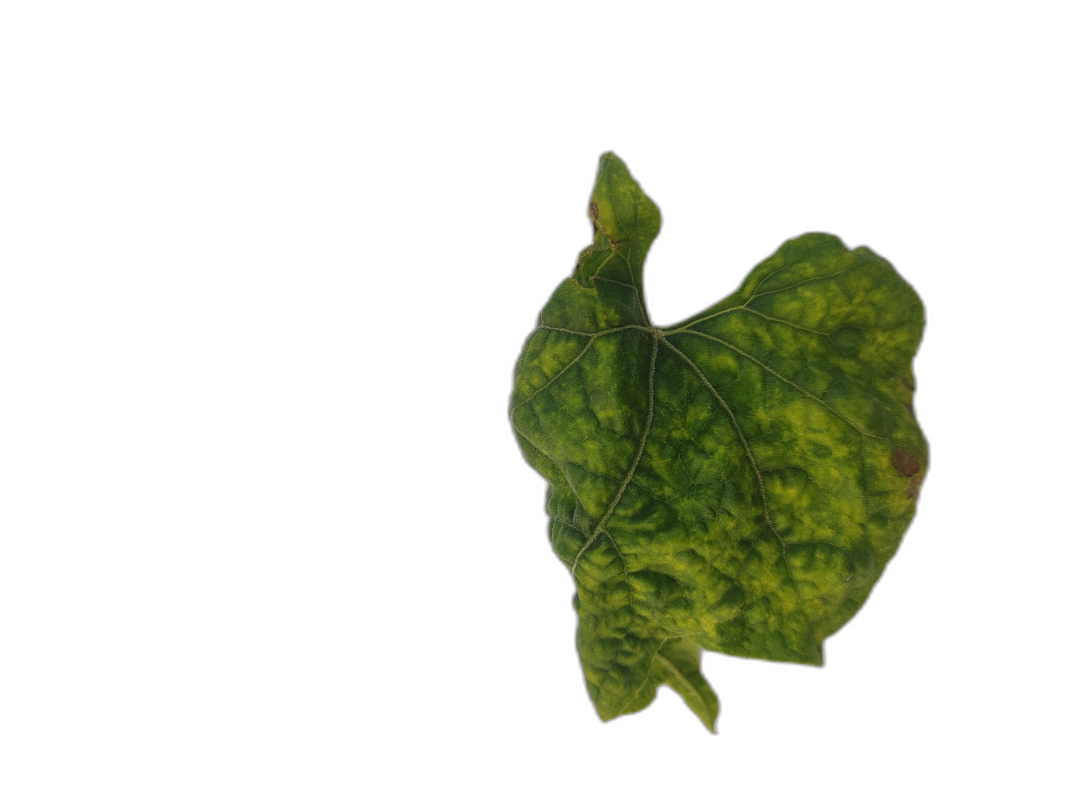
Crop: Zucchini
Label: Yellow_Mosaic_Virus